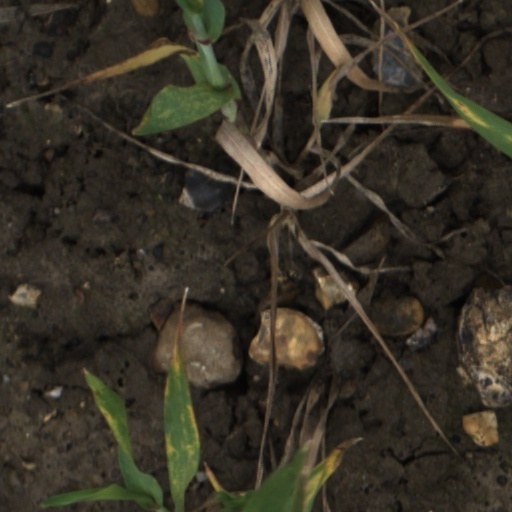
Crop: wheat